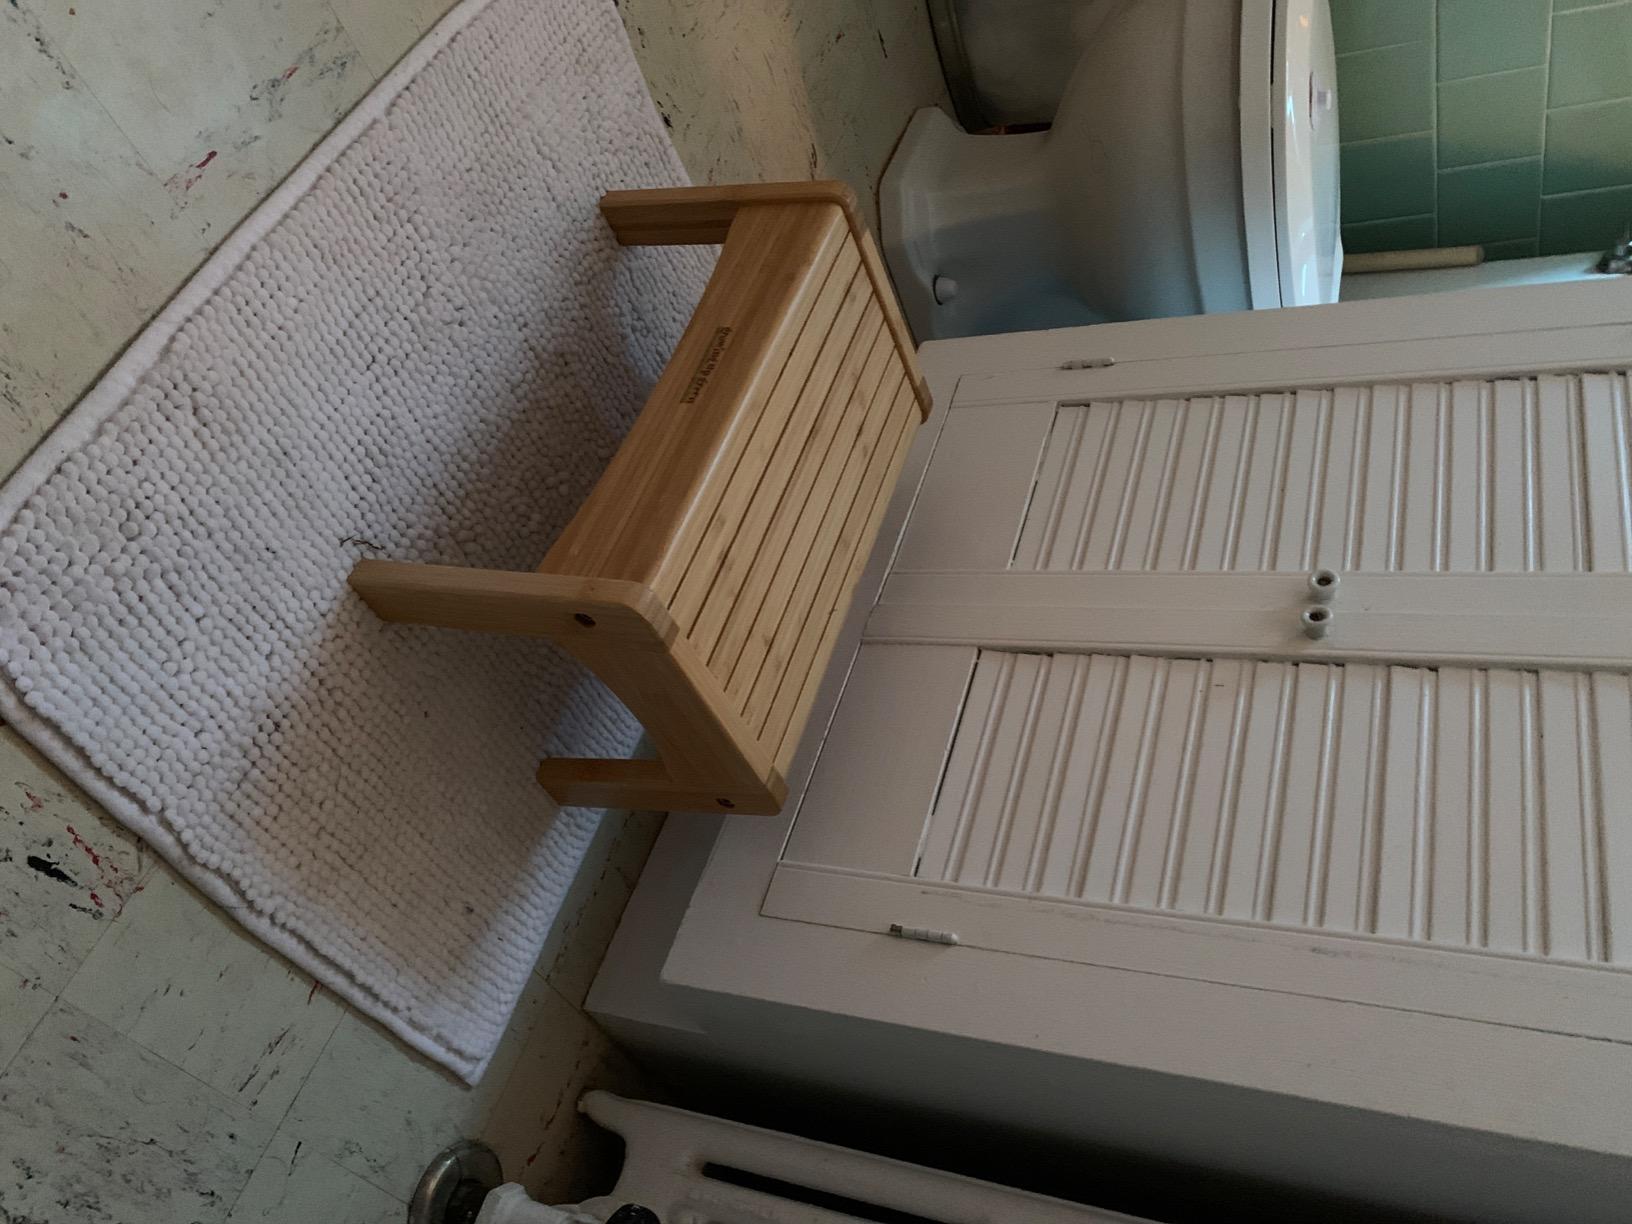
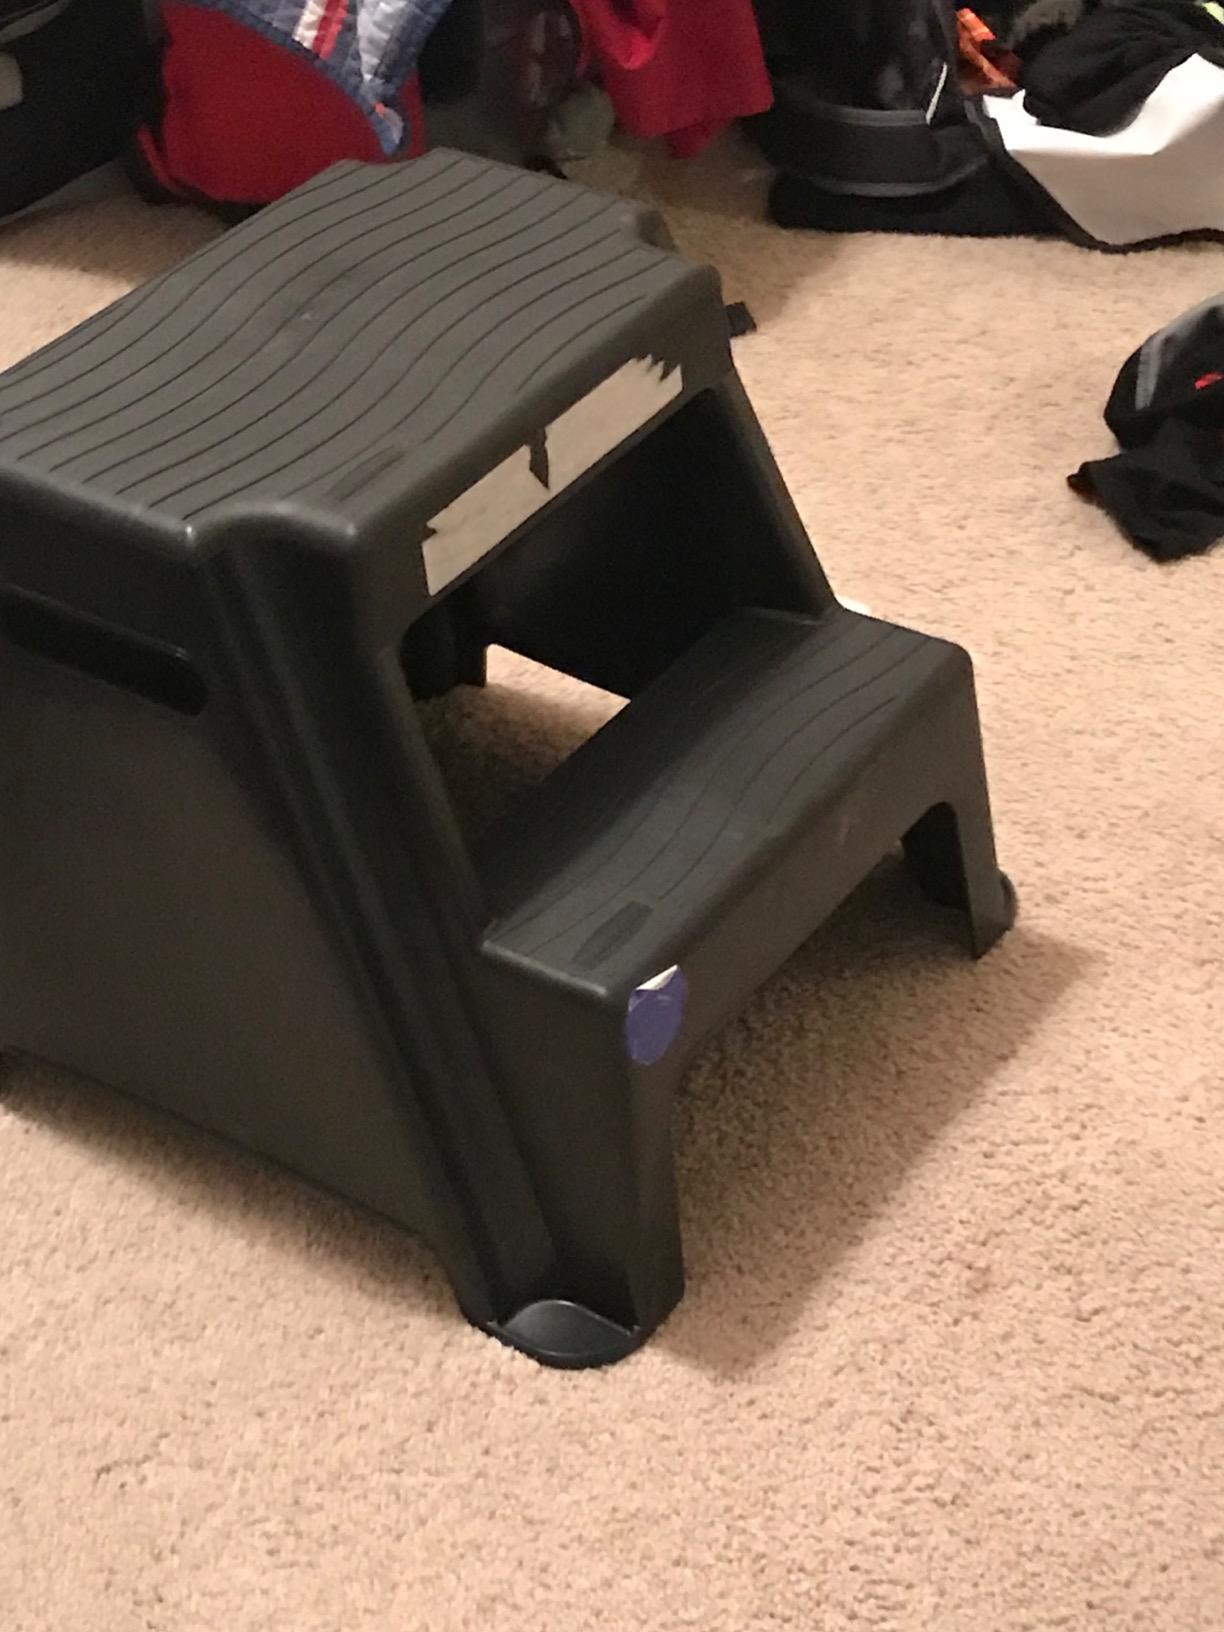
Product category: stool
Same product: no